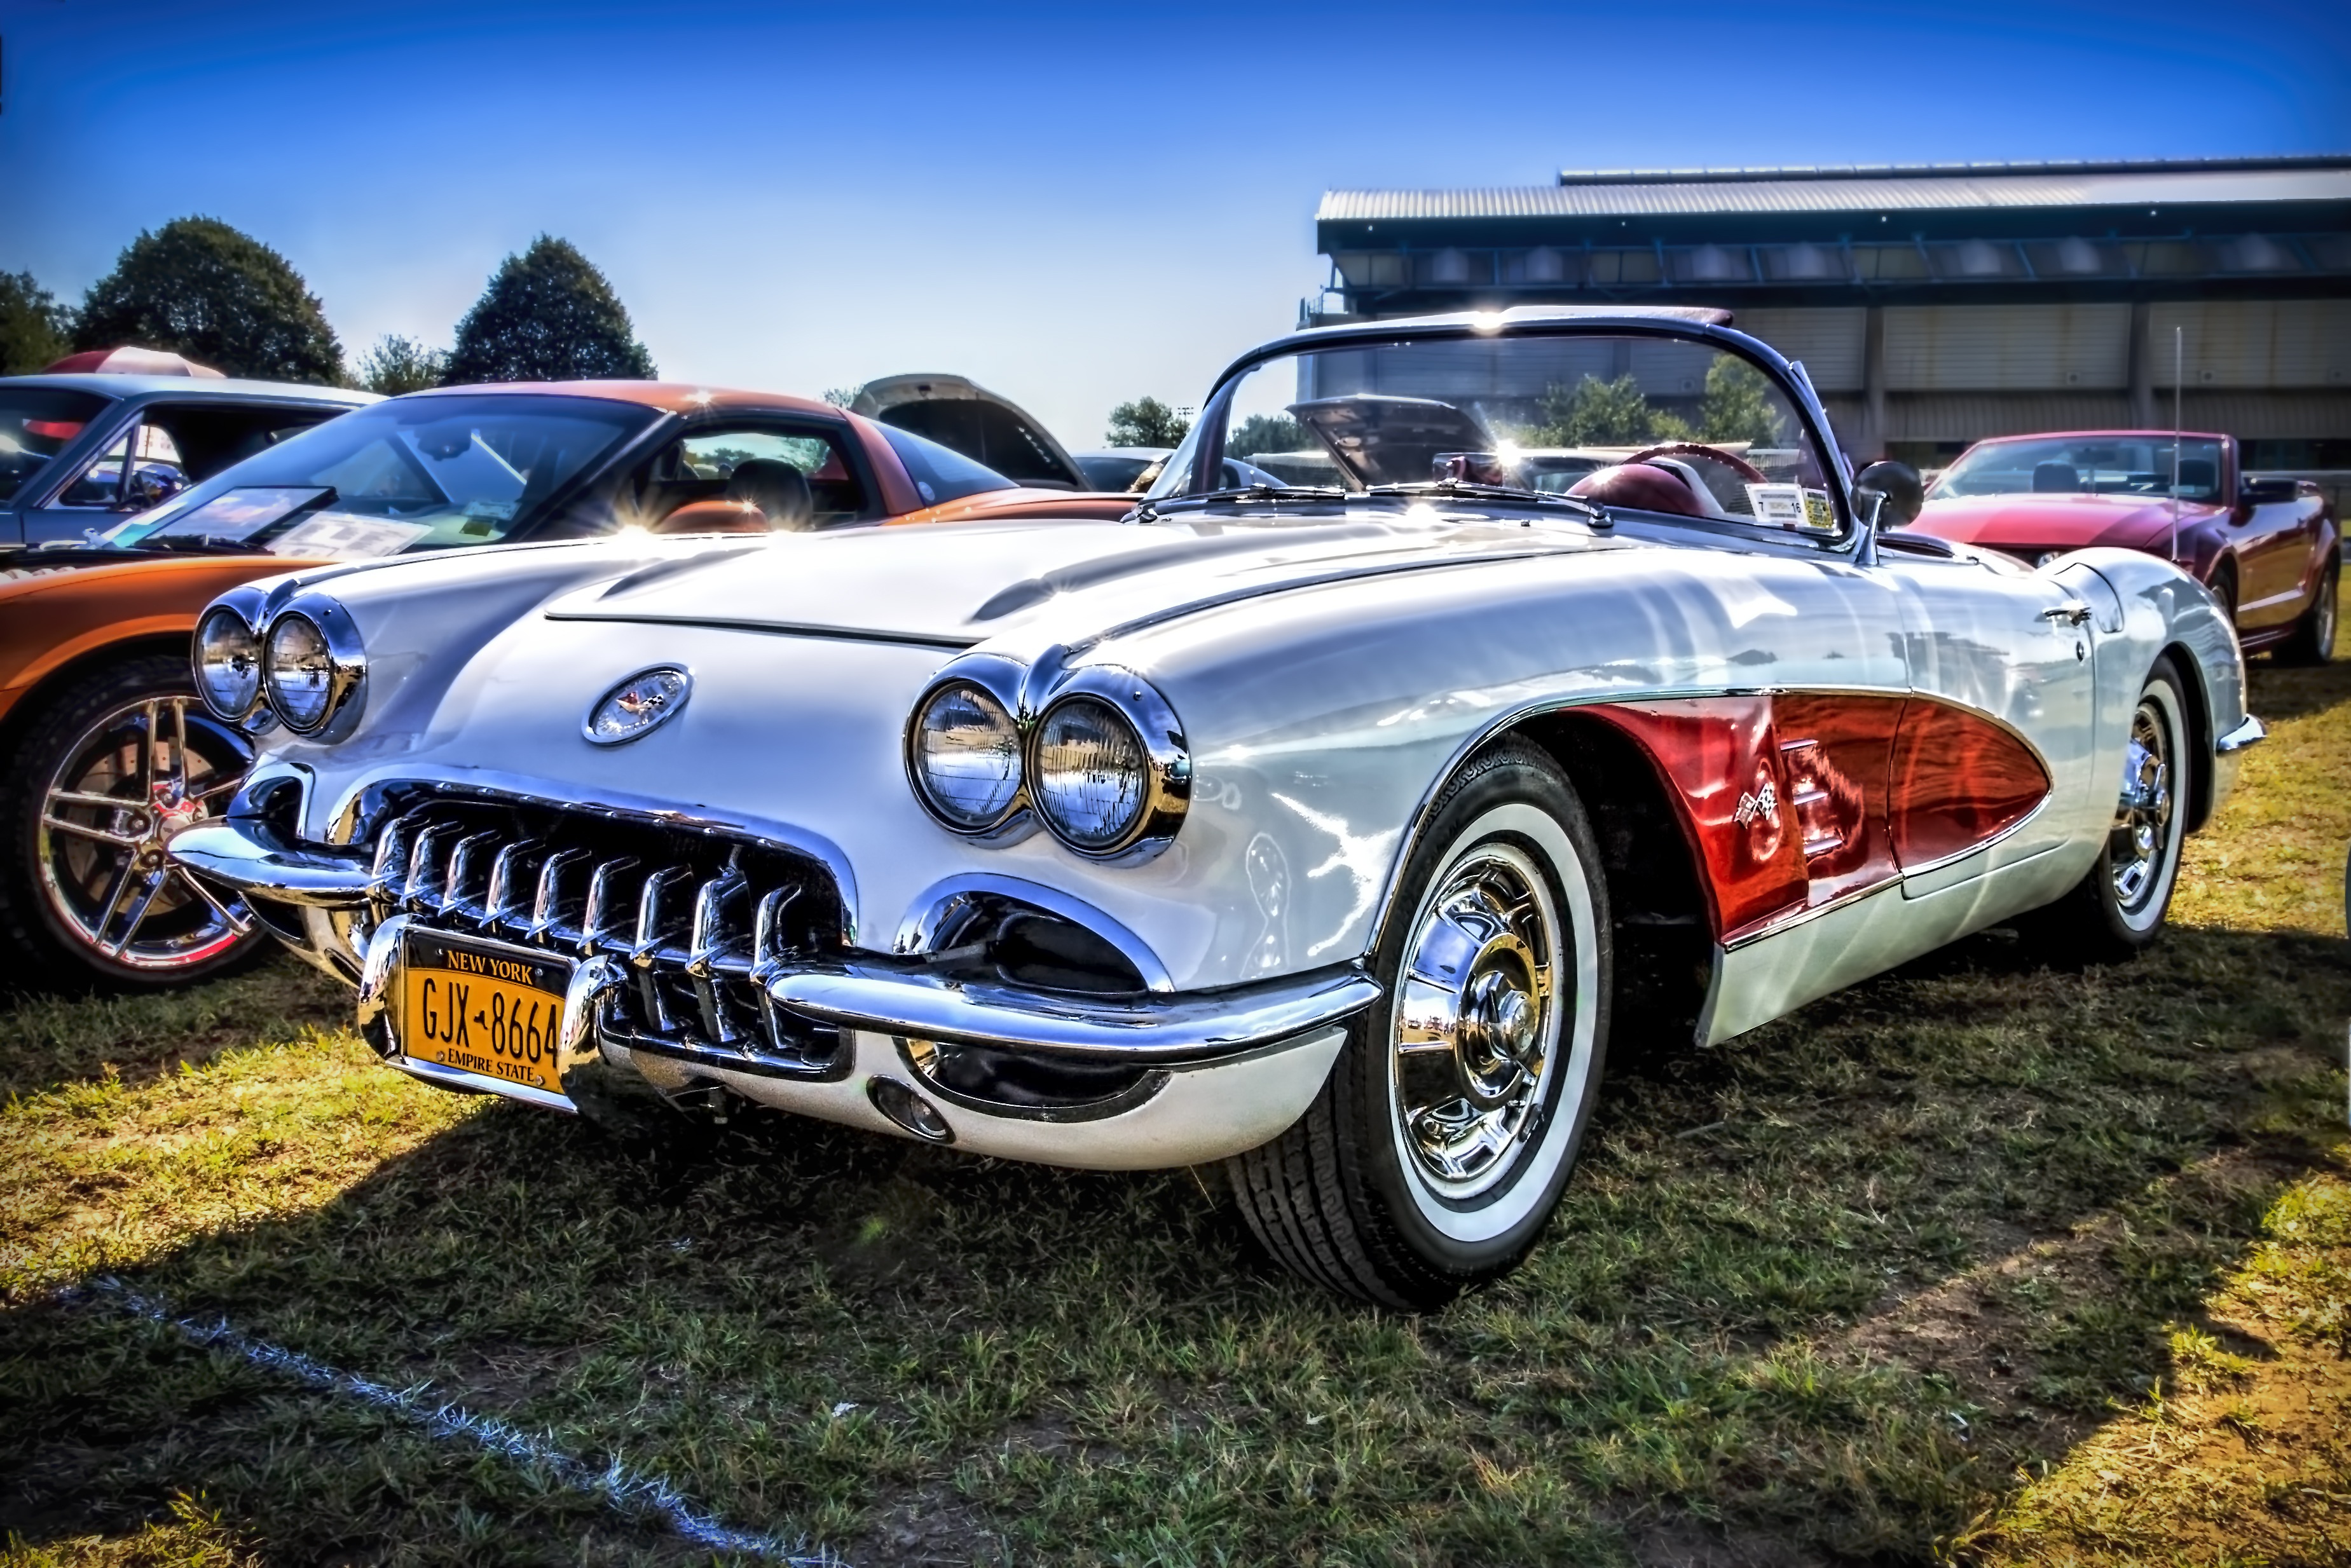
car, vintage, automobile, retro, old, transportation, vehicle, auto, nostalgia, historic, automotive, sports car, vintage car, muscle car, race car, hdr, chrome, classic, chevrolet, convertible, shiny, antique car, car show, land vehicle, automobile make, automotive design, luxury vehicle